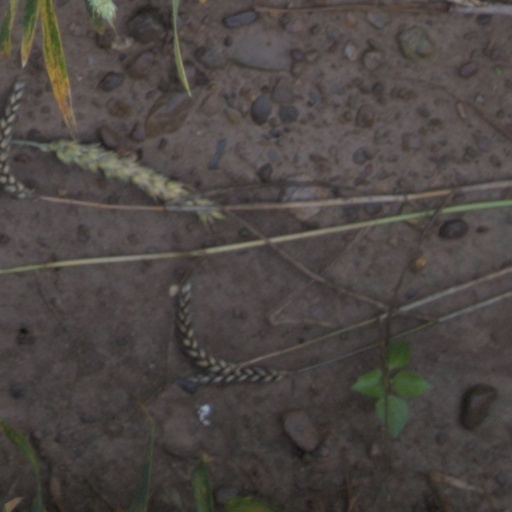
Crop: wheat